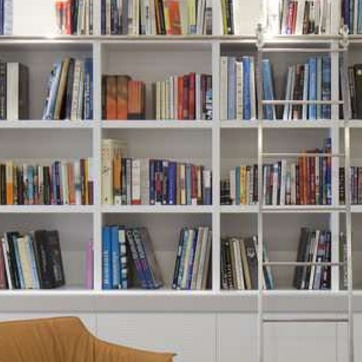
Material: paper